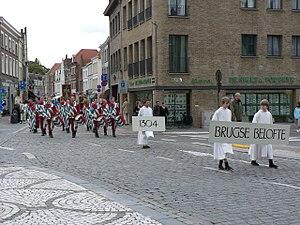
L’Église Notre-Dame-de-la-Poterie est un édifice religieux catholique du XIIIᵉ siècle sis sur la Potterierei, à Bruges, en Belgique. De style gothique, l’église fut construite pour abriter une statue de Notre-Dame - dite ‘miraculeuse’ – qui attirait de nombreux pèlerins dont les dons et legs permirent son vaste intérieur d’être richement décoré. Depuis le XIXᵉ siècle saint Idesbald y est enterré.